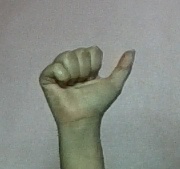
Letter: dhad